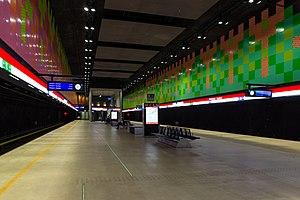
Niittykumpu est une station de métro finlandaise du tronçon central de l'unique ligne du réseau métropolitain de la ville d'Helsinki. Elle dessert le quartier de Niittykumpu dans le district de Suur-Tapiola de la municipalité d'Espoo.